Koui

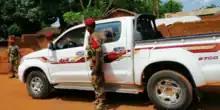
3R fighters in Koui, 2017

After the death of General de Gaulle, President Bokassa renamed the town on the Koui River as a tribute to the French President. The Koui administrative checkpoint is erected as a sub-prefecture from September 21, 1981 by dismemberment of the sub-prefecture of Bocaranga.